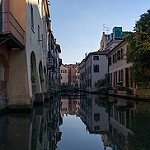
Label: street